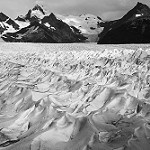
Label: B & W